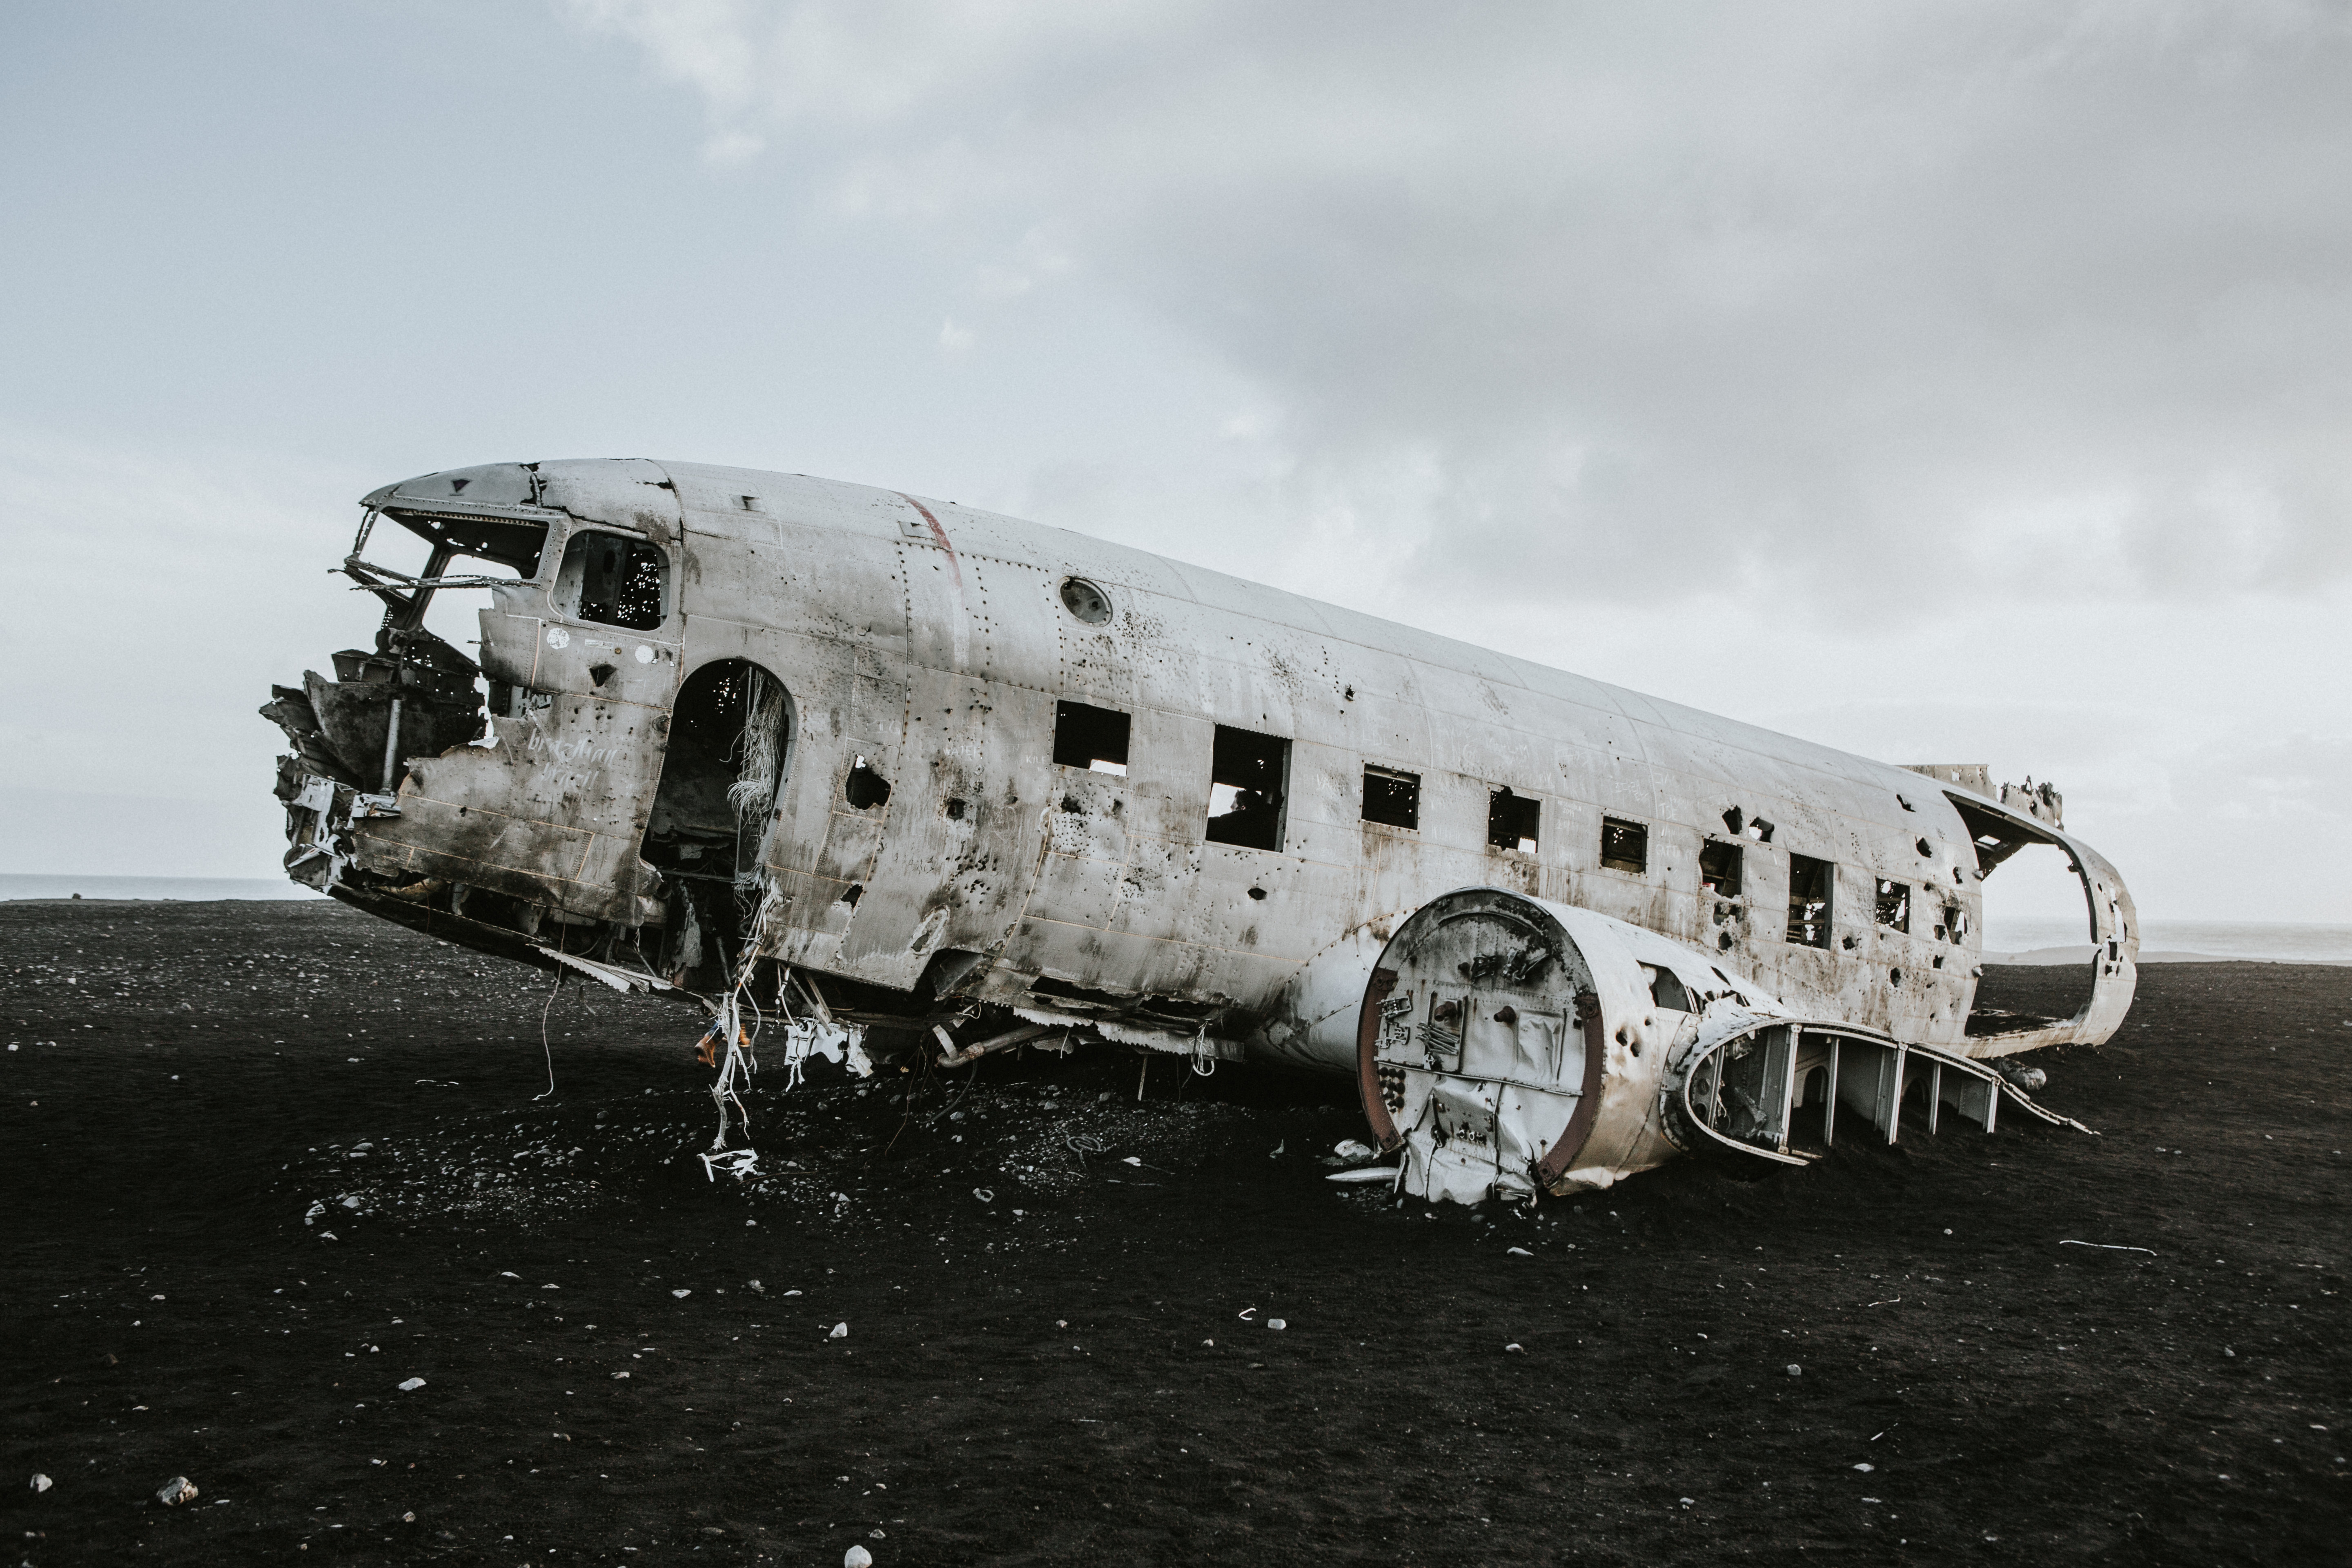
airplane, aircraft, vehicle, aviation, airliner, military aircraft, atmosphere of earth, narrow body aircraft, aircraft engine